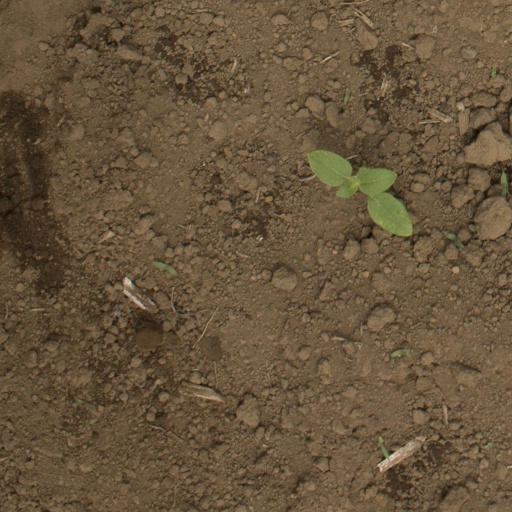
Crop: Jerusalem artichoke